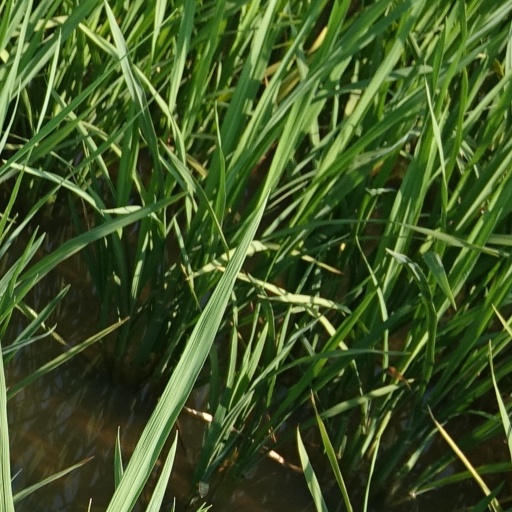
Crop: rice